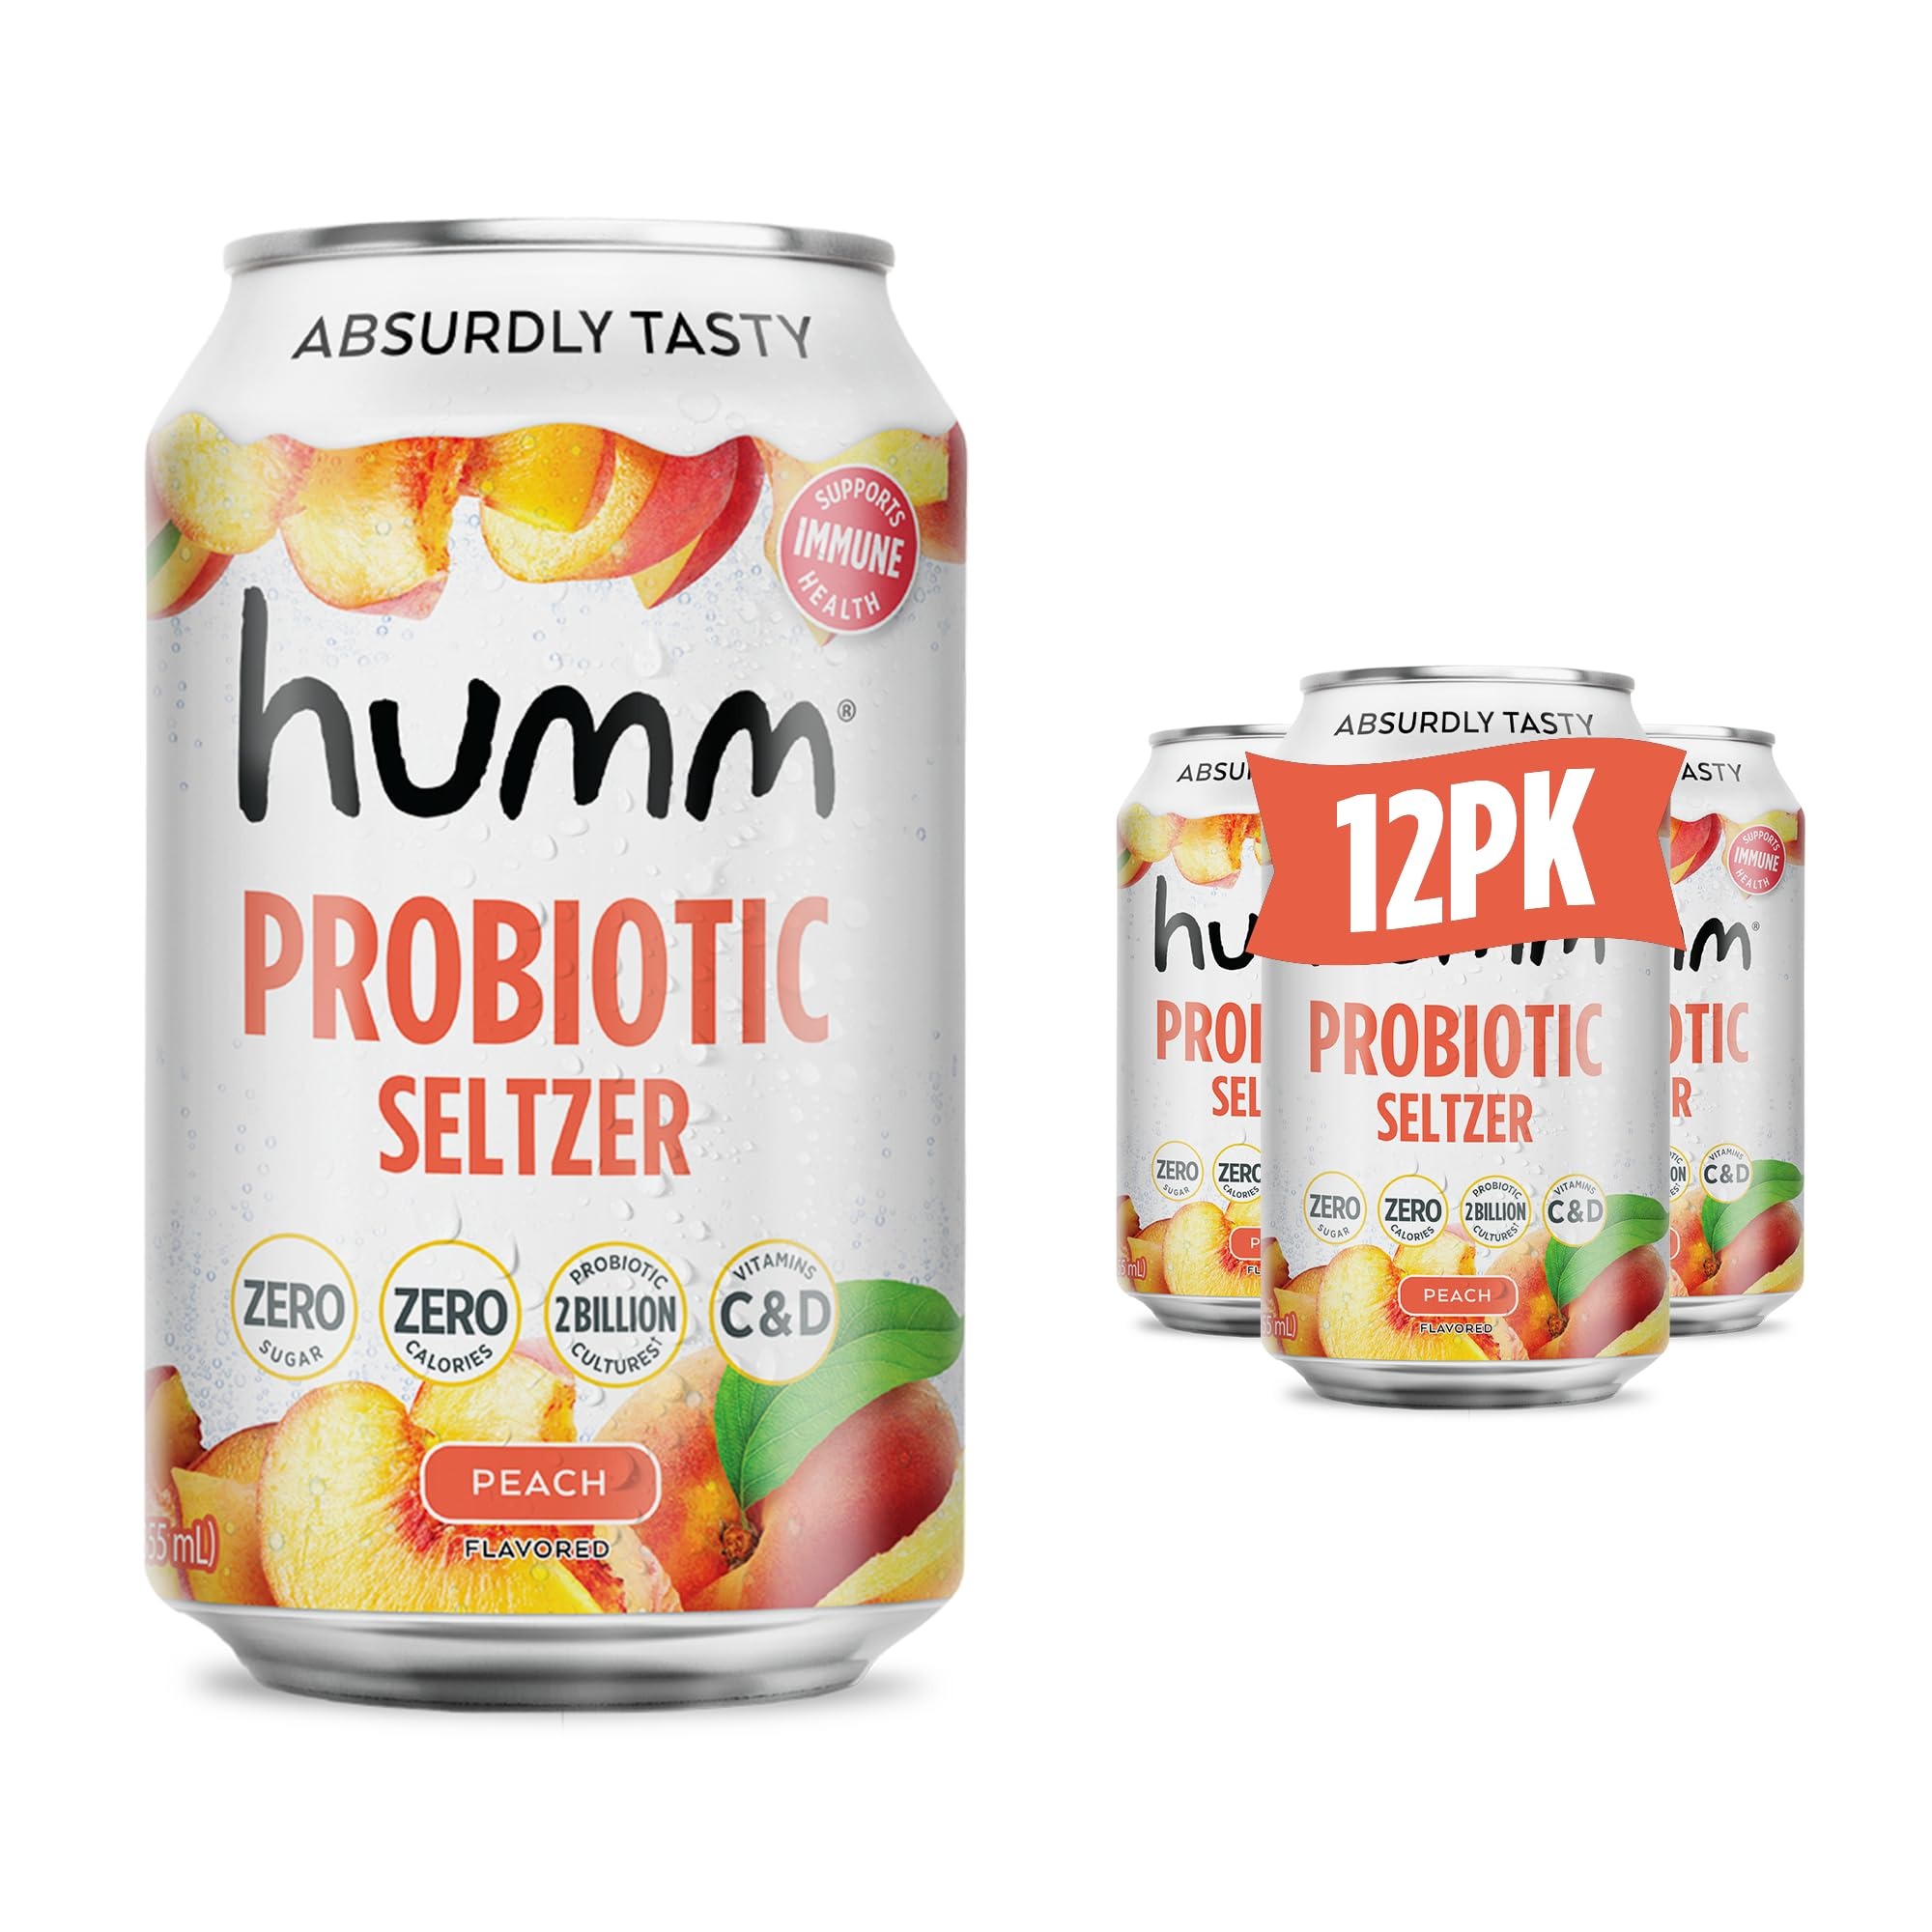
Item Name: Humm Peach Sparkling Water, Zero Sugar, Zero Calorie Seltzer, Whole30 Approved Probiotic Drink, 2 Billion Probiotics, Vitamin C, D, and B12, 12 fl oz (12 Pack)
Bullet Point 1: PEACH : Ready to replace your soda with something better-for-you but equally delicious? If you’re a peach person… this flavor is for you. Perfectly ripe peach flavor with effervescent bubbles and zero calories or sugar. This probiotic seltzer is the perfect fizzy alternative to soda! Trust us, your gut will thank you.
Bullet Point 2: 2 BILLION PROBIOTICS : Show your gut some love (that won’t fizz out!) with our 2 billion probiotics in every can to help tackle bloating, gas, digestive and skin issues. Did you know some of these other guys don’t even have probiotics? Phew!
Bullet Point 3: THE ZERO HERO + VITAMINS GALORE : Did you think we'd stop at 2 billion probiotics? No way! Our probiotic seltzer also contains vitamin B12, vitamin C, and vitamin D for a boost to help you through the day. Zero sugar, zero calories, zero artificial sweeteners or flavors, zero guilt. When we say “drink better,” we mean it.
Bullet Point 4: THE HEALTHIER CHOICE : Our probiotic seltzers are Whole30 Approved, keto friendly, and gluten-free! Stay on track with your goals while indulging in this absurdly tasty, probiotic packed, sugar-free seltzer!
Bullet Point 5: SHELF STABLE : No sugar means there's nothing for the good bacteria to continue feeding on, so no refrigeration is needed. But as the taste experts, we still think Humm probiotic seltzer is best served nice and cold. Cheers to your health!
Product Description: <p>Delightfully Bubbly. Absurdly Tasty. Better for You.</p> <p>Choose a better beverage with Humm Sparkling Peach Soda Water. Our flavored seltzer water is made with Italian sparkling water, organic green tea, and organic black tea with no artificial flavors or sweeteners. Best of all, each delicious serving of our sparkling drinking water is bursting with fruity peach flavor with : Zero Sugar, Zero Calories, Zero Artificial Ingredients, Whole 30 Approved</p> <p>Wondering why you should choose Humm sparkling mineral water? We can give you 2 billion good reasons.</p> <p>Not all sugar free soda is created equal. We're proud to offer an organic flavored water that's vegan, non-gmo, unsweetened, and contains 2 billion gut boosting probiotic cultures in each serving.</p> <p>Refreshing. Energizing. And Completely Sugar Free!</p> <p>Skip the sugary sodas and delight your taste buds with a flavored sparkling mineral water that's as delicious as it is healthy. Our carbonated water is unsweetened, sugar free, whole 30 approved, and keto friendly. Even better, each can of our zero sugar soda contains vitamin C, vitamin D, and 1,500% of the daily value of vitamin B12 to boost energy and promote overall wellness.</p> <p>The perfect probiotic drink for parties &amp; beach days!</p> <p>Humm flavored sparkling water cans come conveniently packaged in single size servings and don't require refrigeration. They're the perfect healthy drinks for adults and kids alike to keep on hand in place of soda or alcoholic beverages. Grab a pack today and enjoy this delicious seltzer water cooler for backyard barbecues, beach days, 4th of July, birthday parties, and more!</p> <p>*Best Served Chilled</p> dry January drinks mocktails
Value: 144.0
Unit: Fl Oz

Price: 18.49